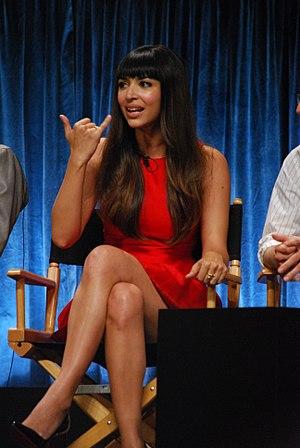
Hannah Simone né le 3 août 1980 à Londres est une actrice, présentatrice de télévision et mannequin anglo-canadienne.
New Girl est une série télévisée américaine en 146 épisodes de 22 minutes créée par Elizabeth Meriwether, diffusée en simultané du 20 septembre 2011 au 15 mai 2018 sur le réseau Fox aux États-Unis et sur Citytv au Canada.